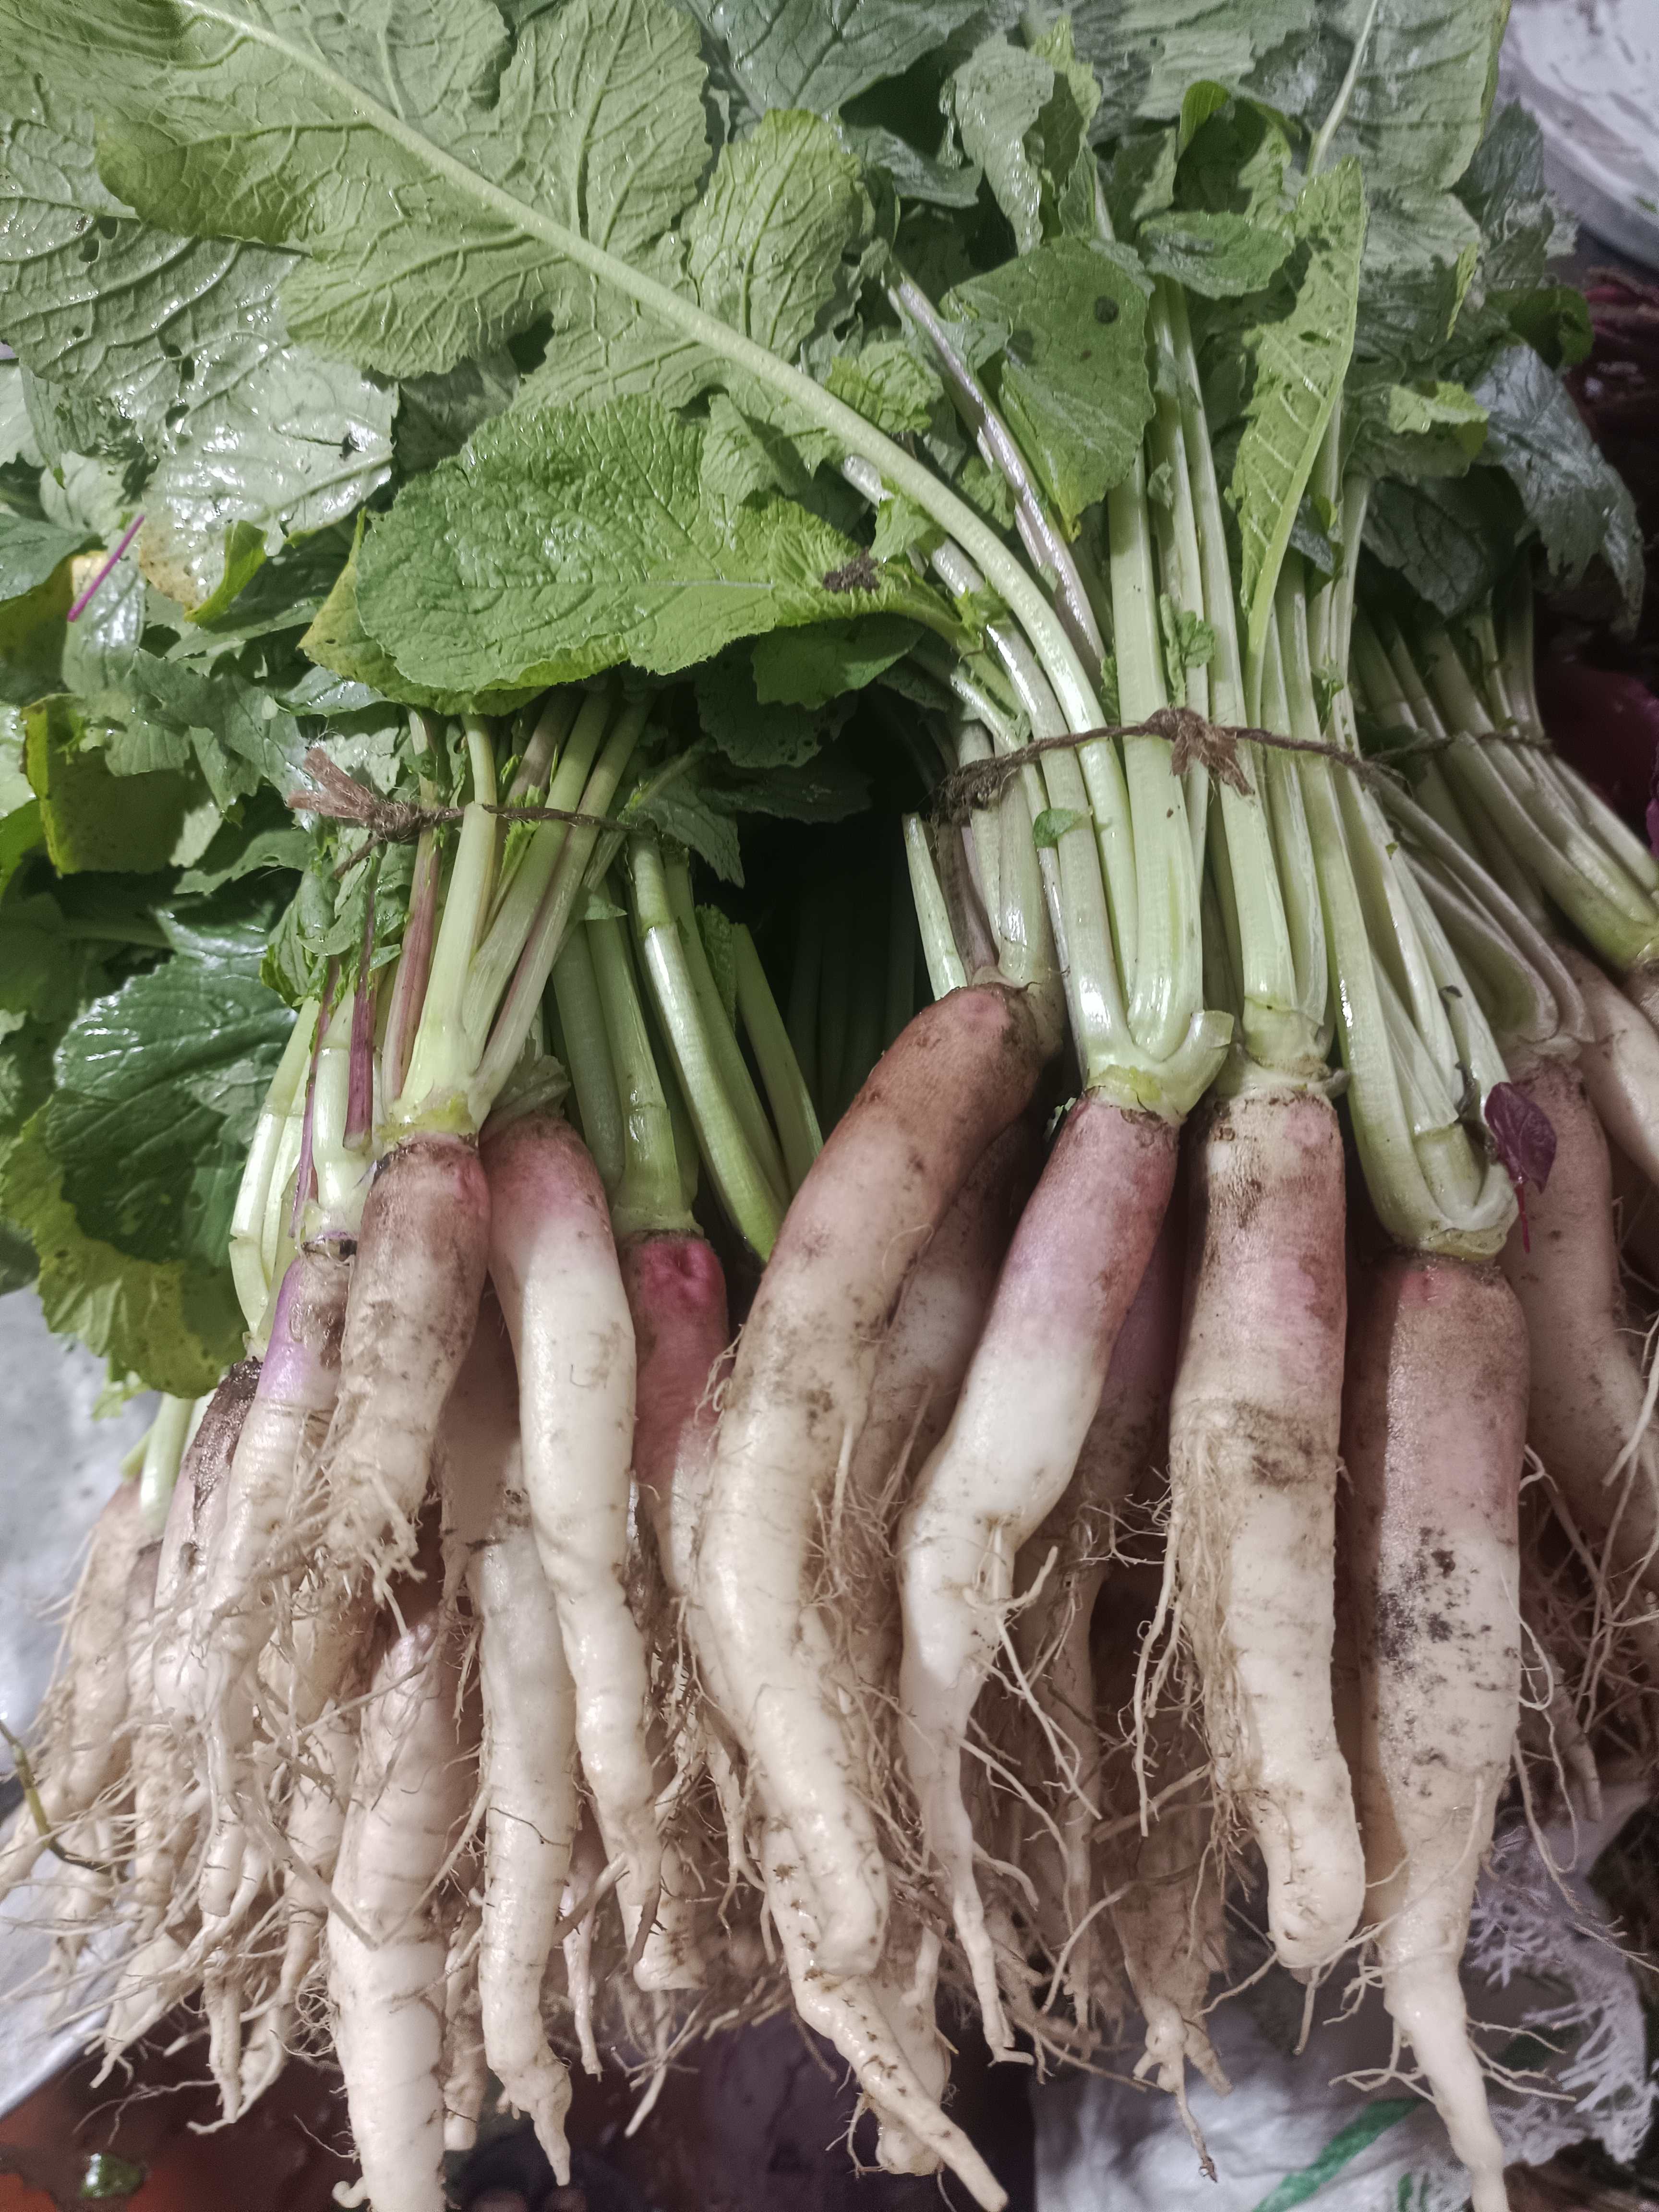
Label: Raphanus sativus